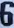
Number: 6